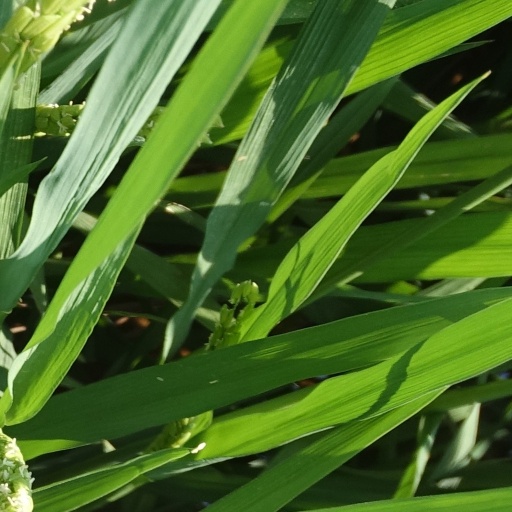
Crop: rice